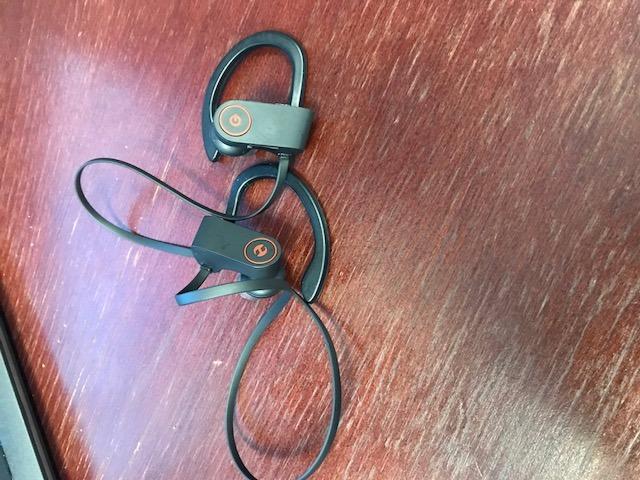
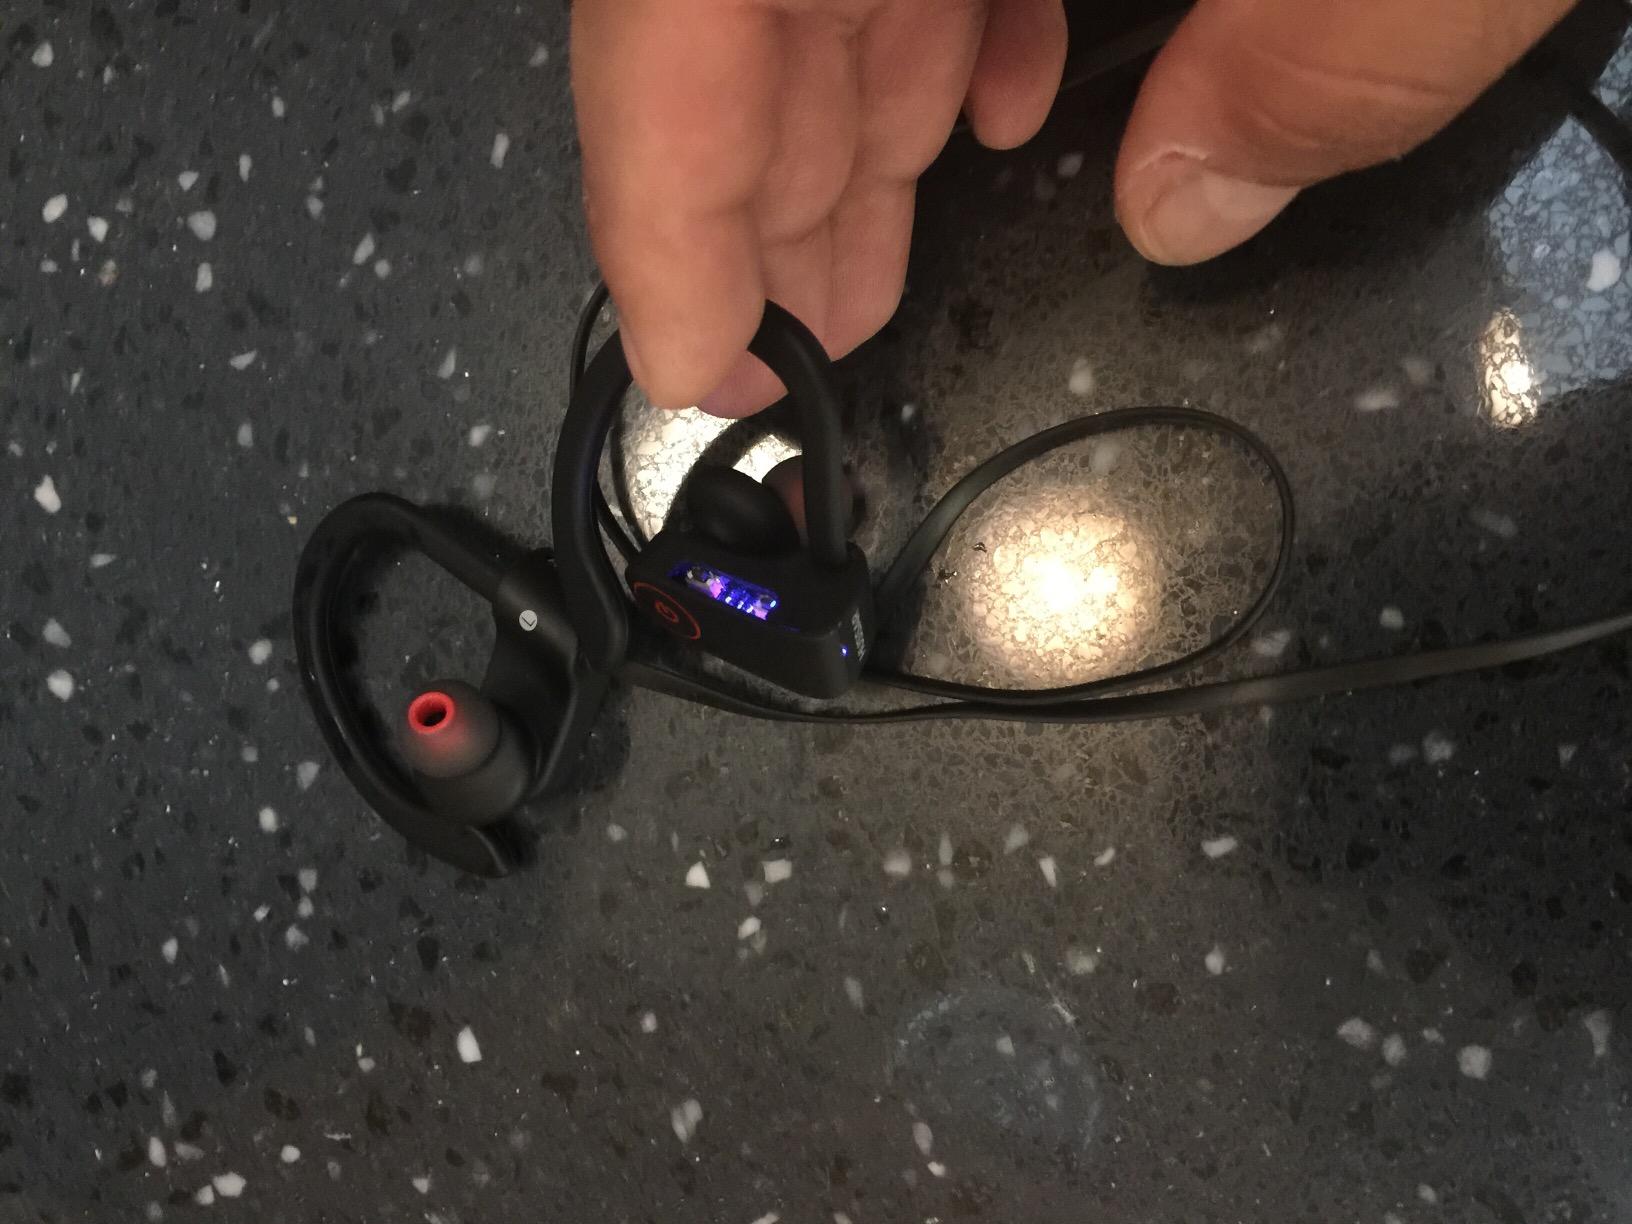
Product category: headphones
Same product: yes